Gustave Le Bon

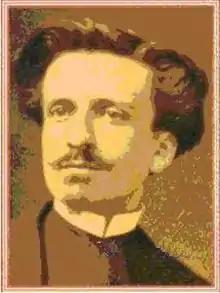
Portrait of Gustave Le Bon,

After his graduation, Le Bon remained in Paris, where he taught himself English and German by reading William Shakespeare's works in each language. He maintained his passion for writing and authored several papers on physiological studies, as well as an 1868 textbook about sexual reproduction, before joining the French Army as a medical officer after the outbreak of the Franco-Prussian War in July 1870. During the war, Le Bon organised a division of military ambulances. In that capacity, he observed the behaviour of the military under the worst possible condition—total defeat, and wrote about his reflections on military discipline, leadership and the behaviour of man in a state of stress and suffering. These reflections garnered praise from generals, and were later studied at Saint-Cyr and other military academies in France. At the end of the war, Le Bon was named a "Chevalier" of the Legion of Honour.